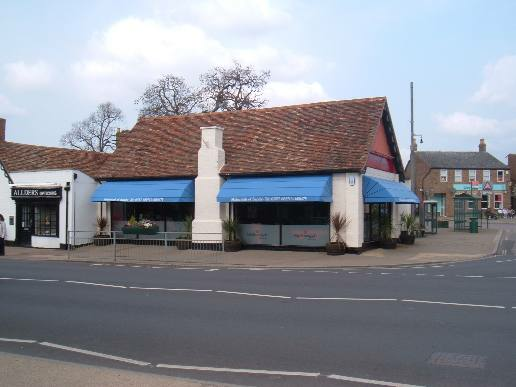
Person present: No